Boeing 747-8

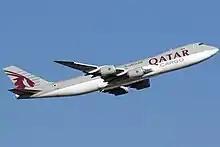
A 747-8F of Qatar Airways Cargo taking off from Frankfurt Airport in 2018.

The 747-8 is a development of the Boeing 747 that takes advantage of improvements in technology and aerodynamics. The two 747-8 variants feature a fuselage stretch of over the , bringing the total length to . The 747-8 is the world's longest currently-operational passenger airliner, surpassing the Airbus A340-600 by . With a maximum take-off weight of , the 747-8 is the heaviest aircraft, commercial or military, manufactured in the U.S.